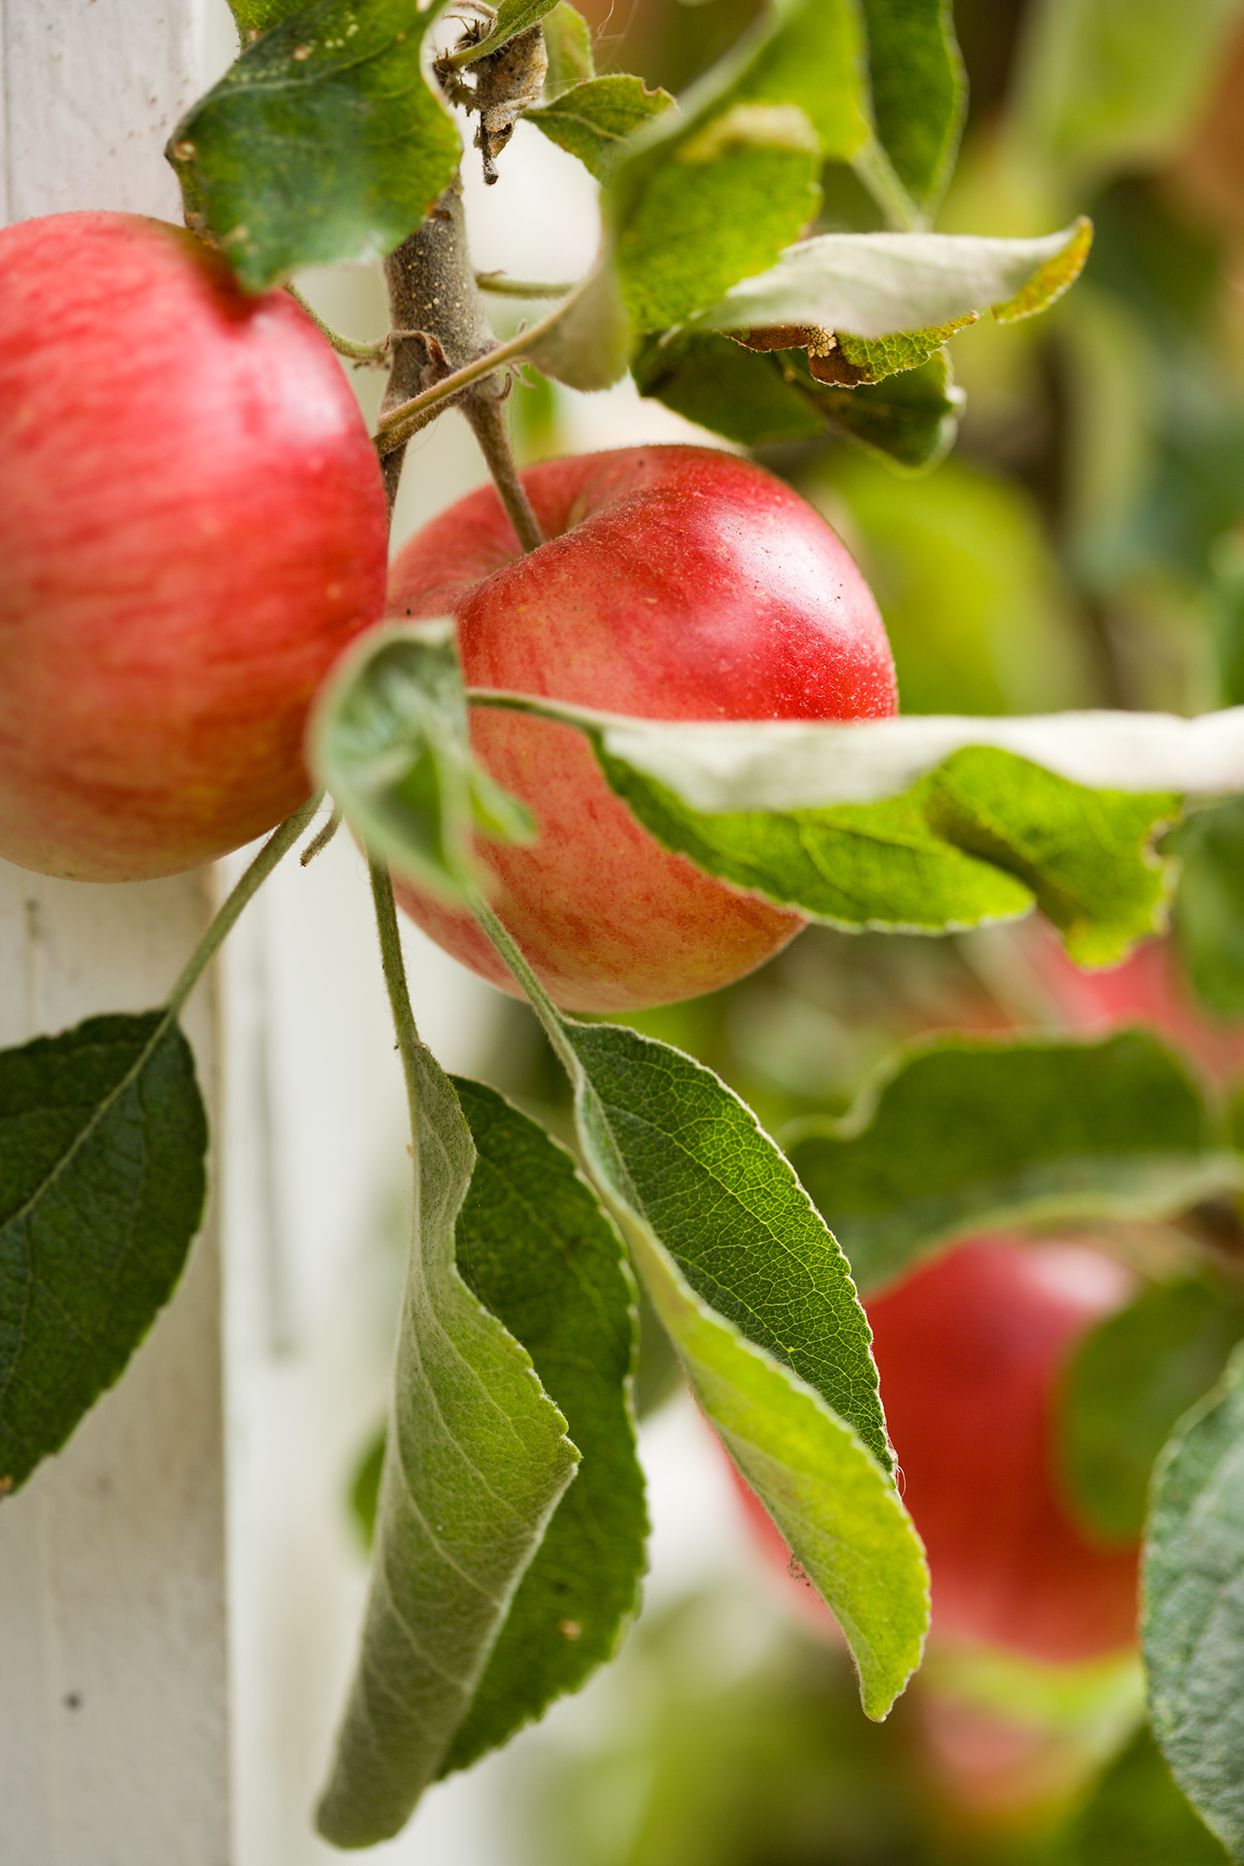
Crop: apple
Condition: healthy